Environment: real
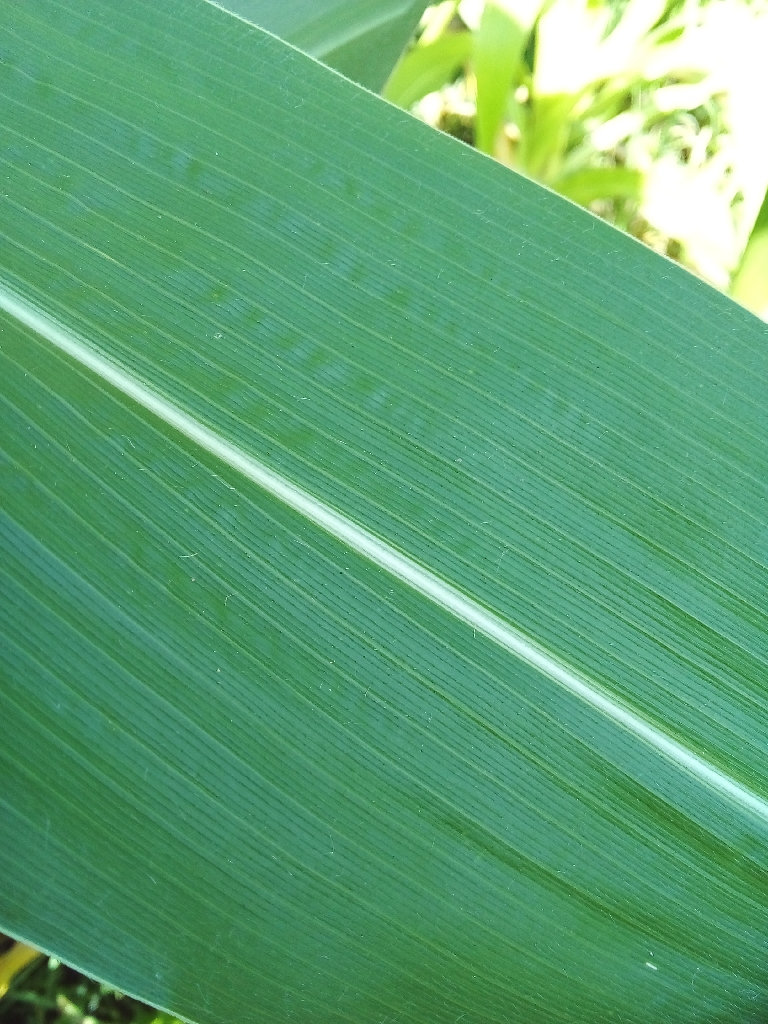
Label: healthy